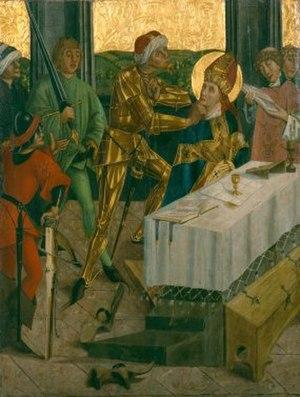
Saint Emmeran de Ratisbonne, né à Poitiers, fut un évêque chrétien et un martyr. Mort vers 652 et enterré à Ratisbonne, il donna son nom à l'abbaye Saint-Emmeran. Dans le calendrier catholique, il est fêté le 22 septembre.